Society of Saint Pius X

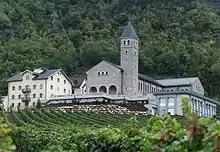
The society's first seminary, the International Seminary of Saint Pius X, in Écône, Switzerland. , the society has five seminaries – apart from Switzerland in Germany, France, Argentina, and United States.

The first sign of curial intervention was a Vatican meeting on 26 March 1974. By June 1974, a commission of cardinals had been formed to inquire into the SSPX, and decided on a canonical visitation of the seminary by two Belgian priests, held 11–13 November 1974. Franz Schmidberger, later the society's superior general during 1983–1994, said that their report was favourable. However, the seminarians and staff at Écône were shocked by some liberal theological opinions expressed by the two priests. In what he later described as a mood of "doubtlessly excessive indignation", Lefebvre wrote a declaration denouncing what he considered liberal trends "clearly evident" in the council and in the subsequent reforms. This document was leaked and published in January 1975, in the French Traditionalist Catholic journal "Itinéraires".